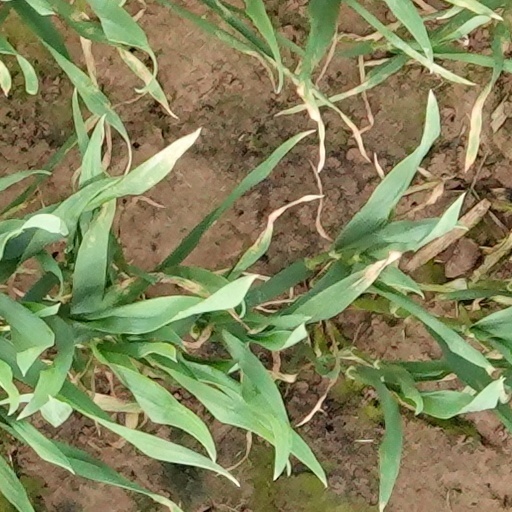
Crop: wheat